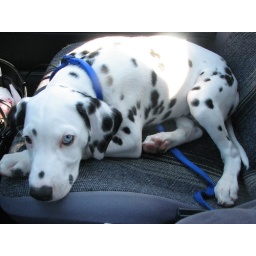
Romeo 15 weeks old resting in the front seat after his puppy play group 2/24/07